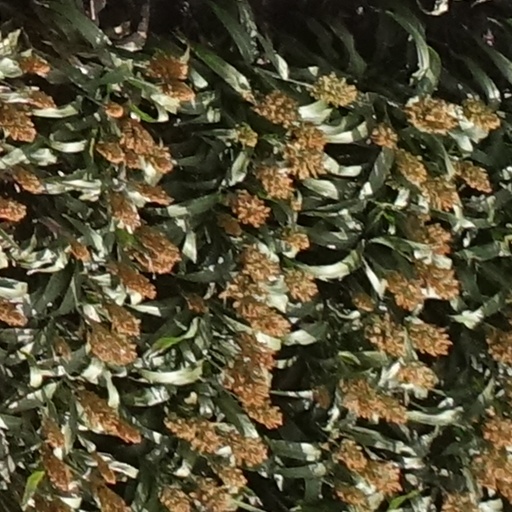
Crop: sorghum